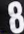
Number: 8